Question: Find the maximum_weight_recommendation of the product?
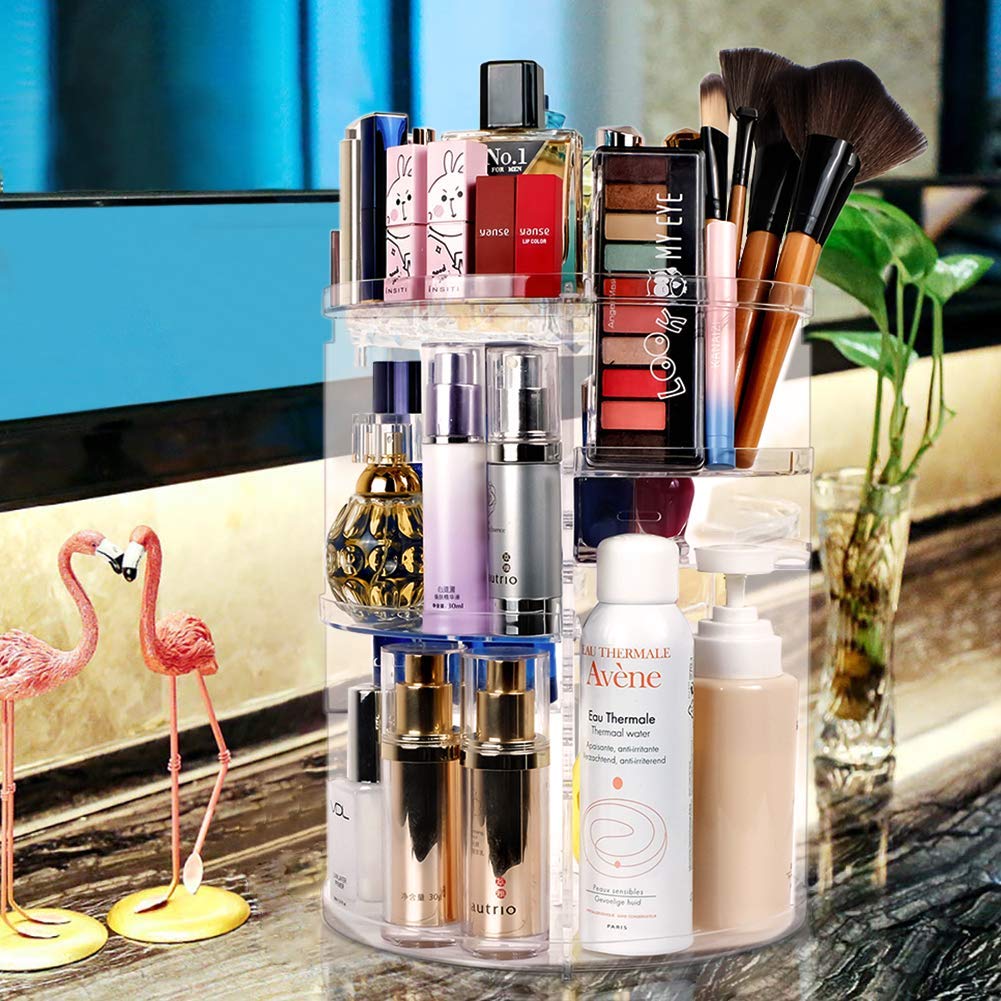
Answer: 30.0 gram